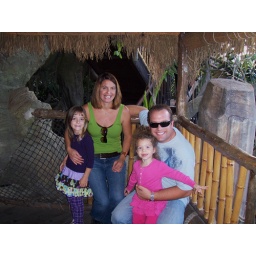
high up in the tree house